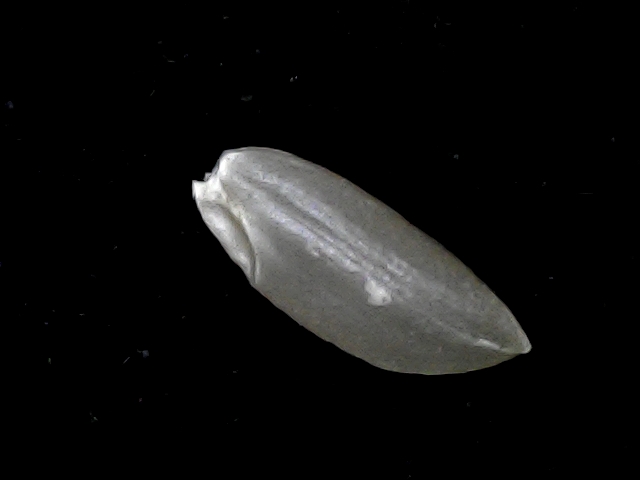
Rice variety: BD39